Cosmoscow International Contemporary Art Fair

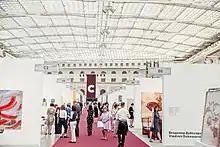
The 6th Cosmoscow International Contemporary Art Fair

The 6th Cosmoscow fait took place on September 7–9, 2018, at Moscow's Gostiny Dvor. Its three-day public programme saw a growing number of 19 000 visitors and the record number of 66 participants from Russia, Europe, America, and Middle East representing 250 contemporary artists from around the world. Cosmoscow 2018 programming featured 7 curated sections. It also included “What we are made of” exhibition of contemporary Qatari art held within the Year of Culture Qatar-Russia 2018. The exposition brought together a curated selection of Qatari artists from different generations, showcasing the remarkable historical development of the artistic avant-garde in Qatar. The exhibition was curated by Reem Fadda, one of the leading experts in Middle Eastern art. At the fair opening, Credit Suisse and Cosmoscow announced the laureate of their joint award for young artistic talent in Russia. Asya Marakulina from Saint Petersburg was selected the winner by the international jury. As part of partnership with the Pushkin State Museum of Fine Arts, 2018 Museum of the Year, Cosmoscow announced the donation of 5 works by 2018 Artist of the Year Taus Makhacheva for the new collection of media art formed as a part of the Pushkin Museum XXI programme.